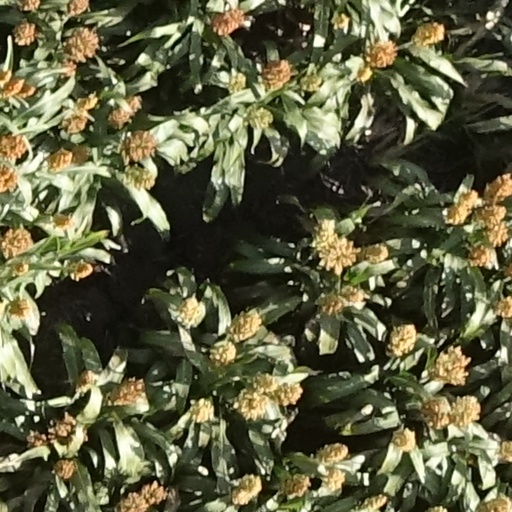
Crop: sorghum